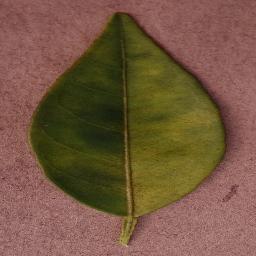
Label: Orange___Haunglongbing_(Citrus_greening)